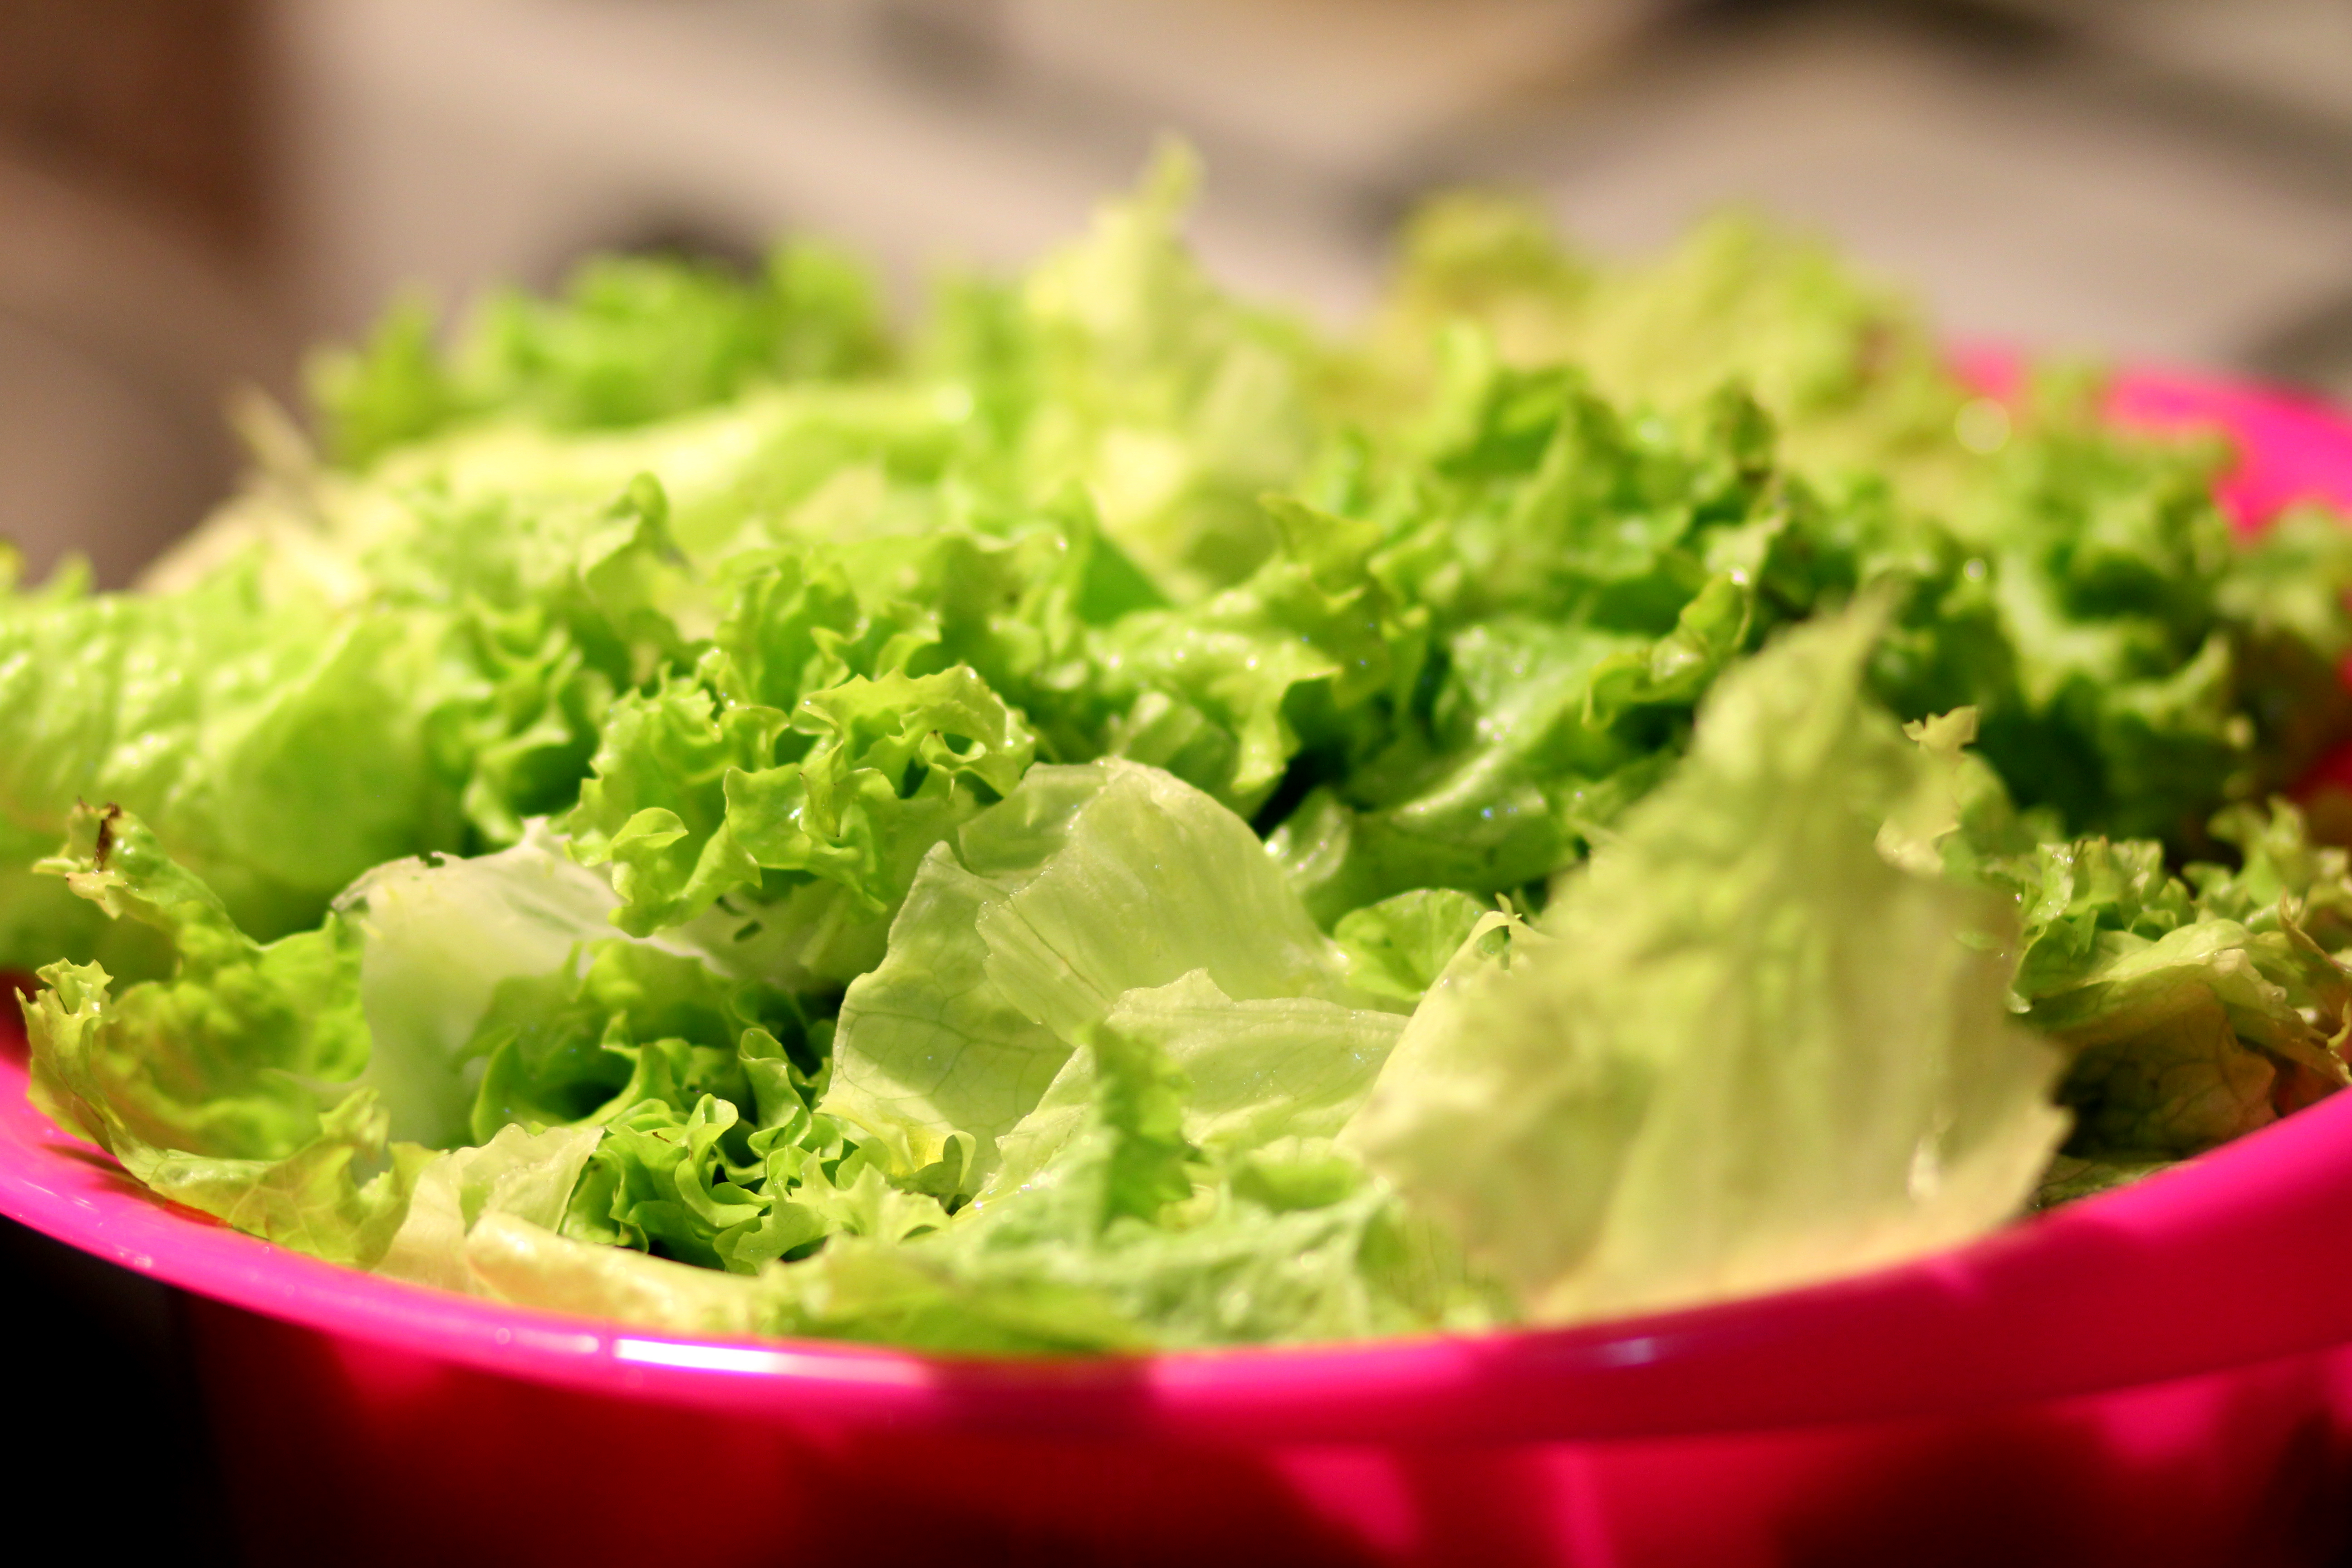
dish, food, salad, produce, vegetable, healthy, broccoli, lettuce, vegetables, caesar salad, leaf vegetable